Barney Ross

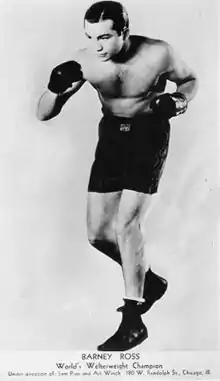
Barney Ross

After winning amateur bouts, Dov would pawn the awards—like watches—and set the money aside for his family. There is speculation that Capone bought up tickets to his early fights, knowing some of that money would be funneled to Dov. Plagued by his father's death and feeling an obligation not to sully his name, Dov Rosofsky took the new name "Barney Ross." The name change was also part of a larger trend by Jews to assimilate in the U.S. by taking American-sounding names. Strong, fast and possessed of a powerful will, Ross was soon an Intercity Golden Gloves and Chicago Golden Gloves champion in 1929 at the age of 19 and went on to dominate the lighter divisions as a pro.